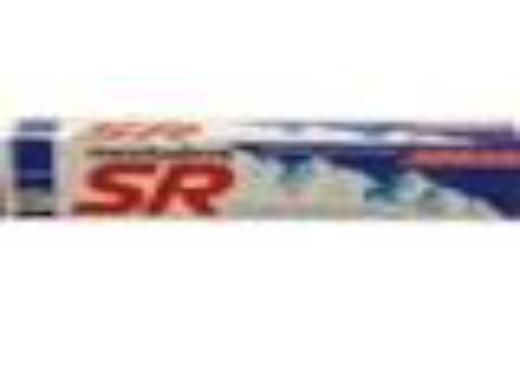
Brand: mentadent sr
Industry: Necessities